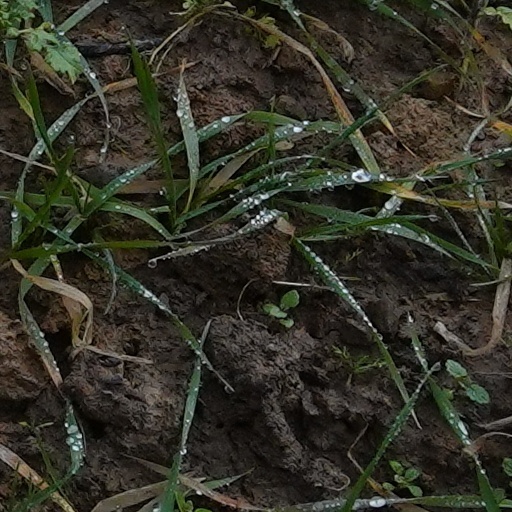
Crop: wheat